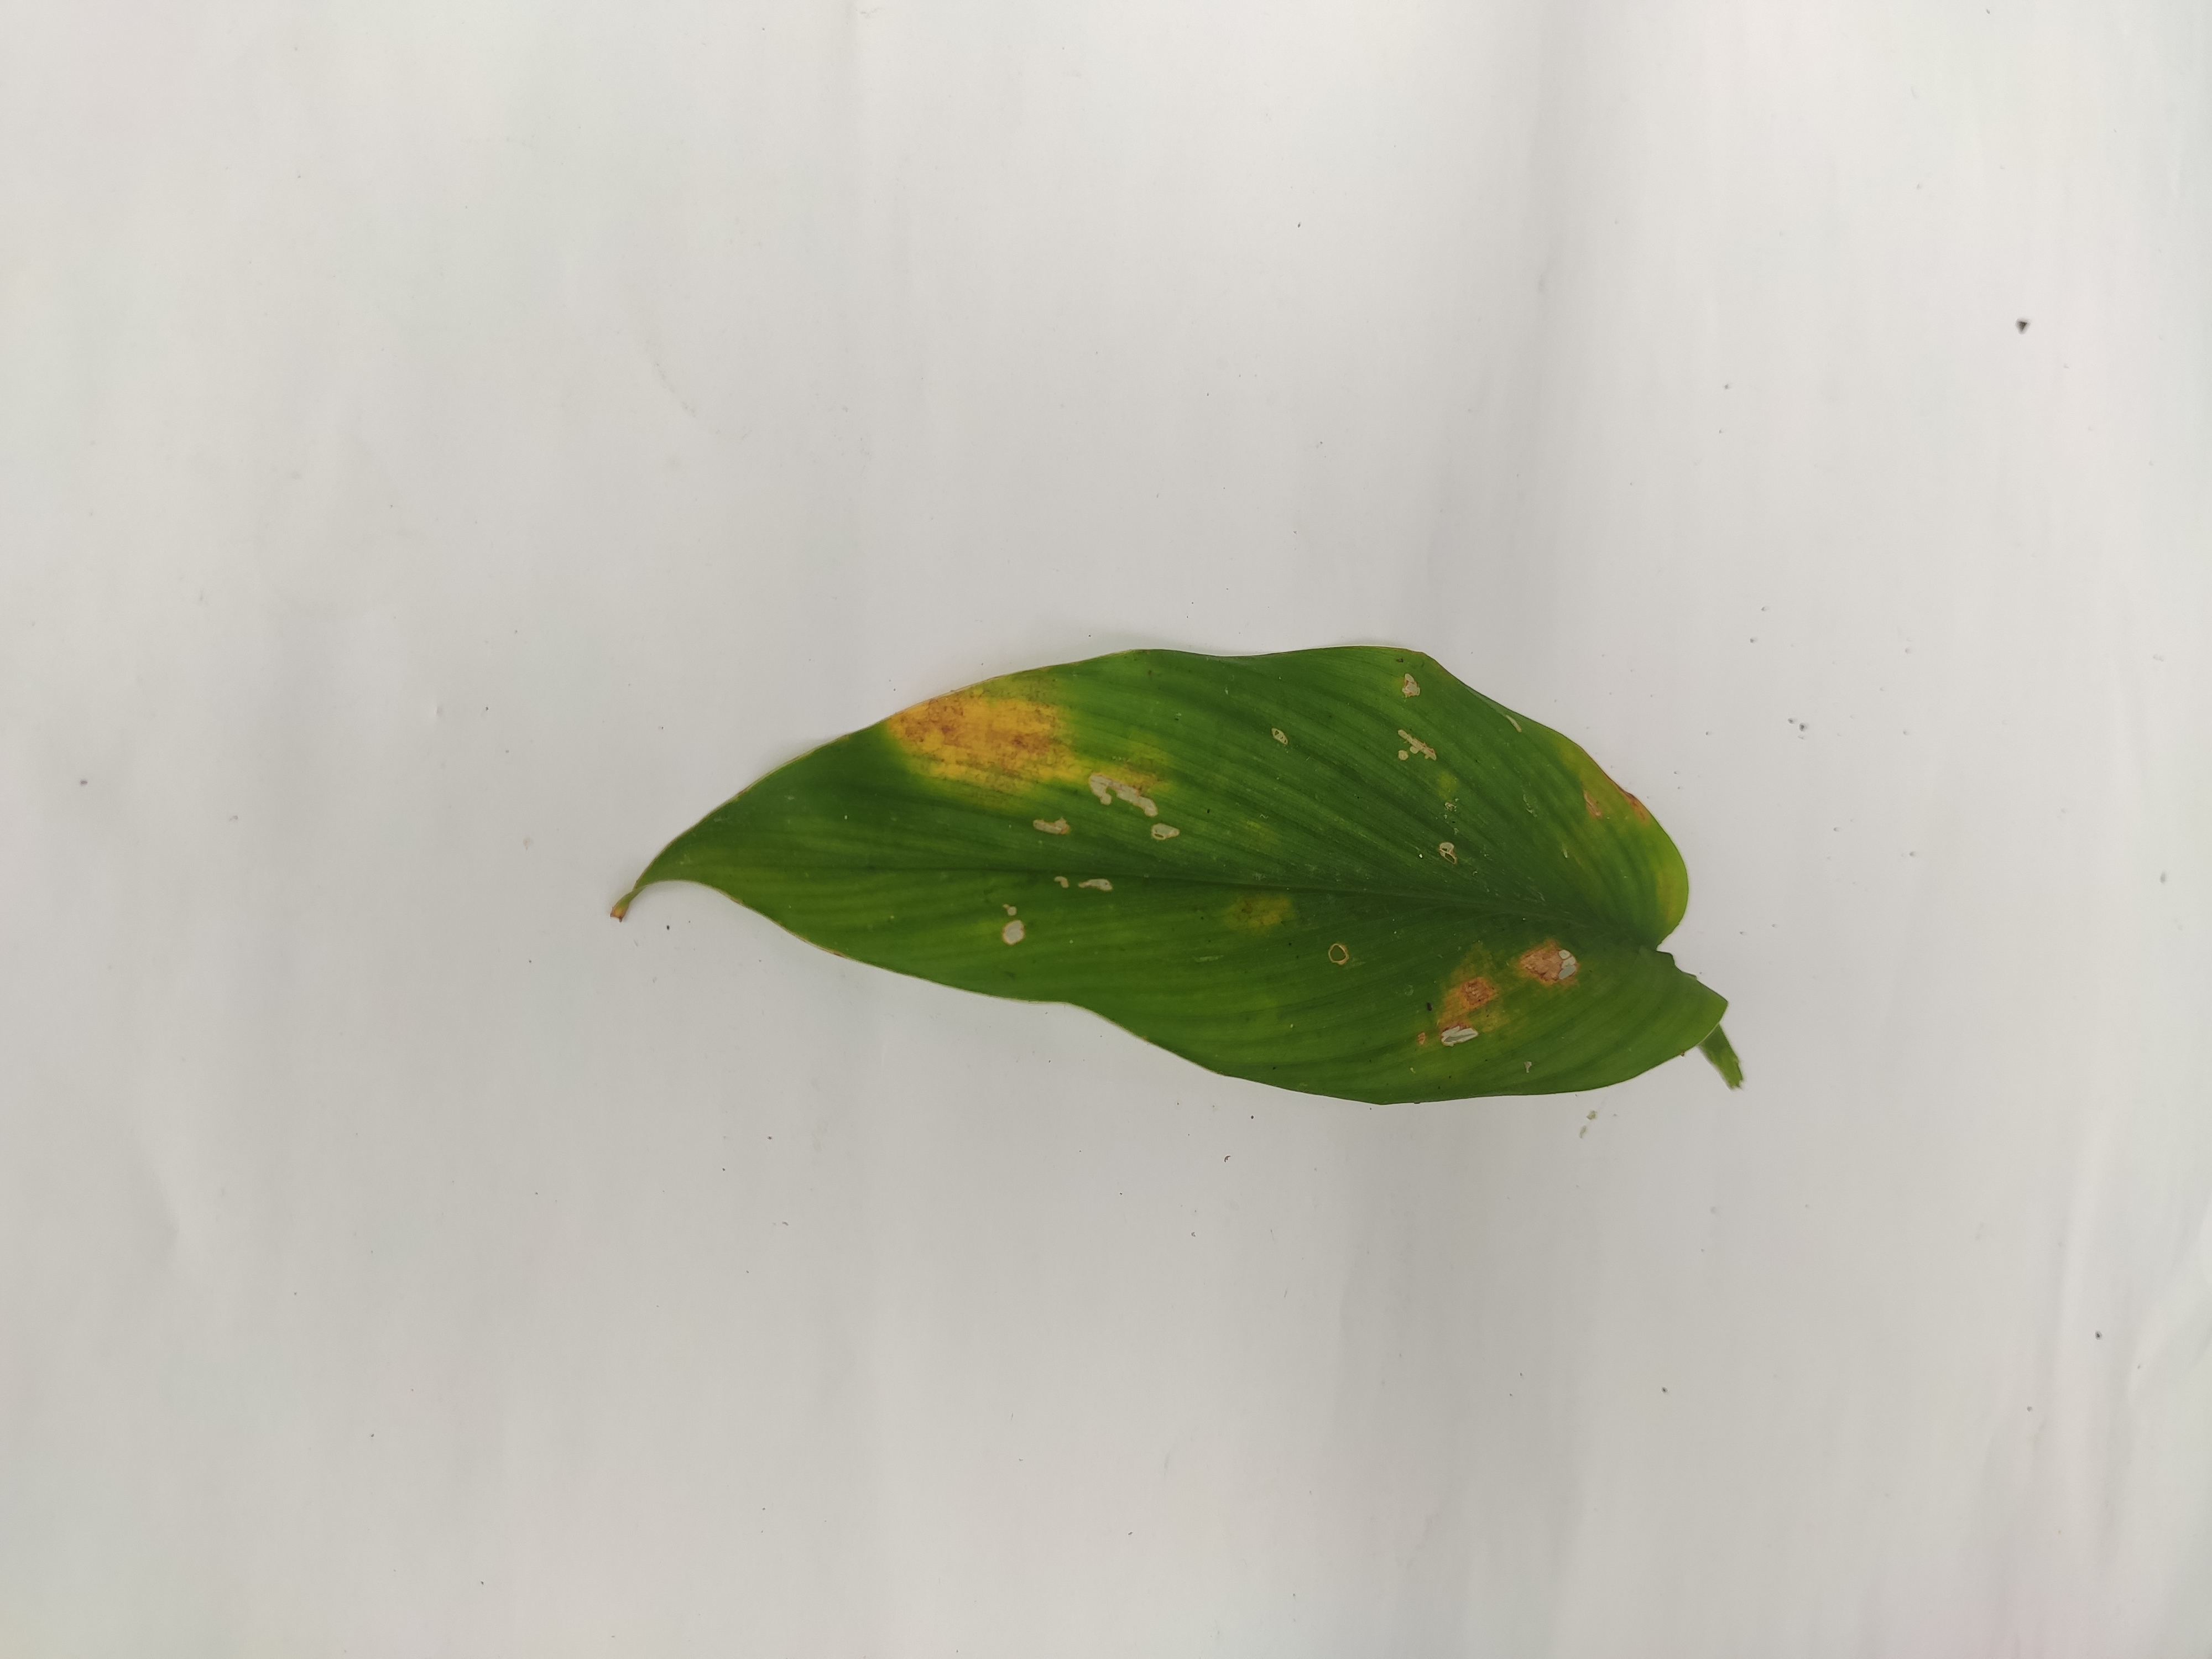
Label: Leaf_Spot